K-256 (Kansas highway)

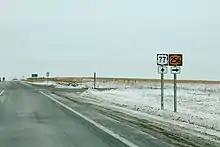
K-256's northern terminus

K-256's western terminus is at US-56 northwest of Marion. The highway heads south through farmlands and after about crosses the Cottonwood River. K-256 continues for roughly then turns east onto 190th Street. The highway advances east for and crosses the Cottonwood River again as it enters the city of Marion. The highway continues along Main Street and enters the downtown area after its at-grade crossing of a Union Pacific Railroad track. K-256 passes through a commercial area for about then crosses Mud Creek. The highway shifts slightly north as it passes the historic Hill Grade School. K-256 passes Marion High School then shifts south through a reverse curve at Cedar Street. The highway continues east for about then exits the city. The roadway advances east through rural farmland for and intersects Upland Road, which travels south to Marion Municipal Airport and the Civilian Conservation Corps–constructed Marion County Lake. K-256 continues for before reaching its eastern terminus at US-77 east of Marion and south of the US-56–US-77–K-150 roundabout.